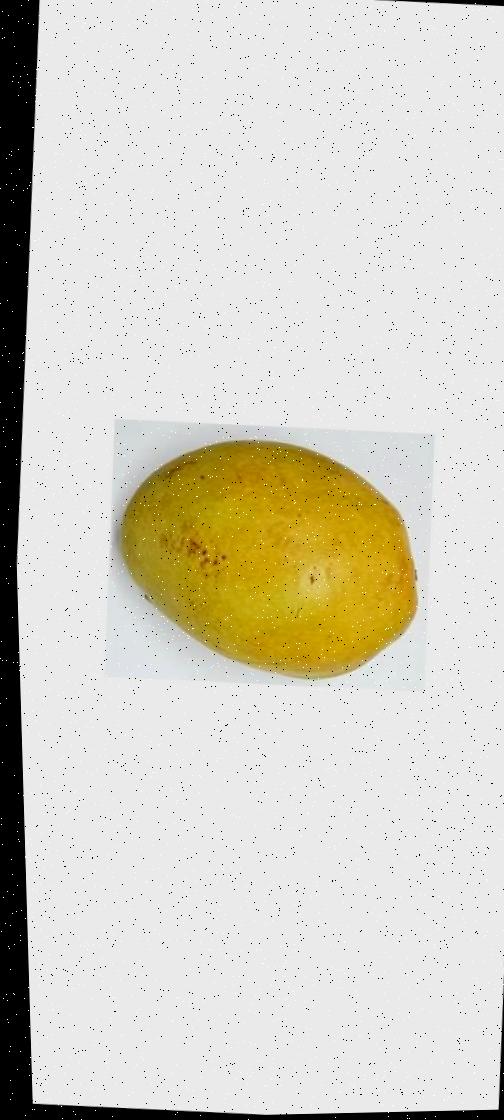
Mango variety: Bari-11